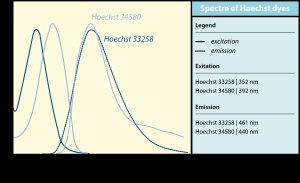
Les colorants Hoechst font partie de la famille des colorants à l'aide de marqueurs fluorescents utilisés pour marquer l'ADN. Ces composés, de la famille des bisbenzimides, ont été initialement développés par Hoechst AG qui numérotait ses créations. Ainsi, le Hoechst 33342 est le composé nᵒ 33342 développé par cette entreprise. Il existe trois composés similaires de coloration de l'ADN : le Hoechst 33258, le Hoechst 33342 et le Hoechst 34580. Les colorants Hoechst 33258 et Hoechst 33342 sont les plus fréquents et possèdent des spectres d'excitation/émission similaires. Le Hoechst 33342 a une perméabilité cellulaire dix fois plus grande que le H33258.